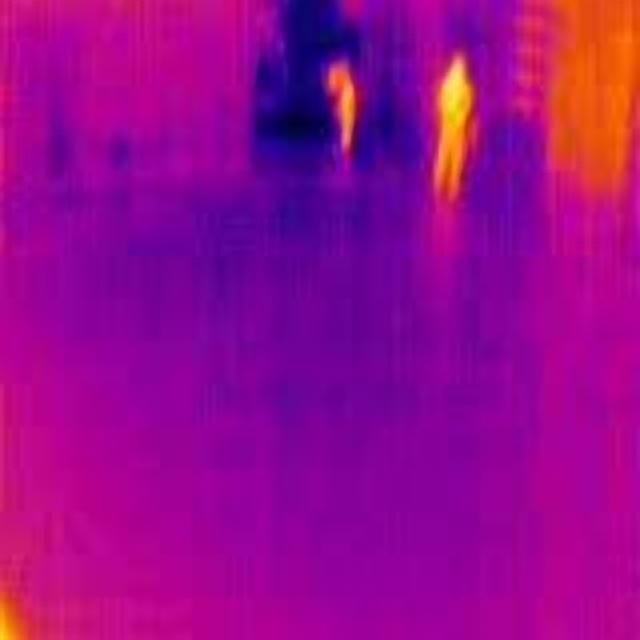
Detected objects:
label: person
label: person